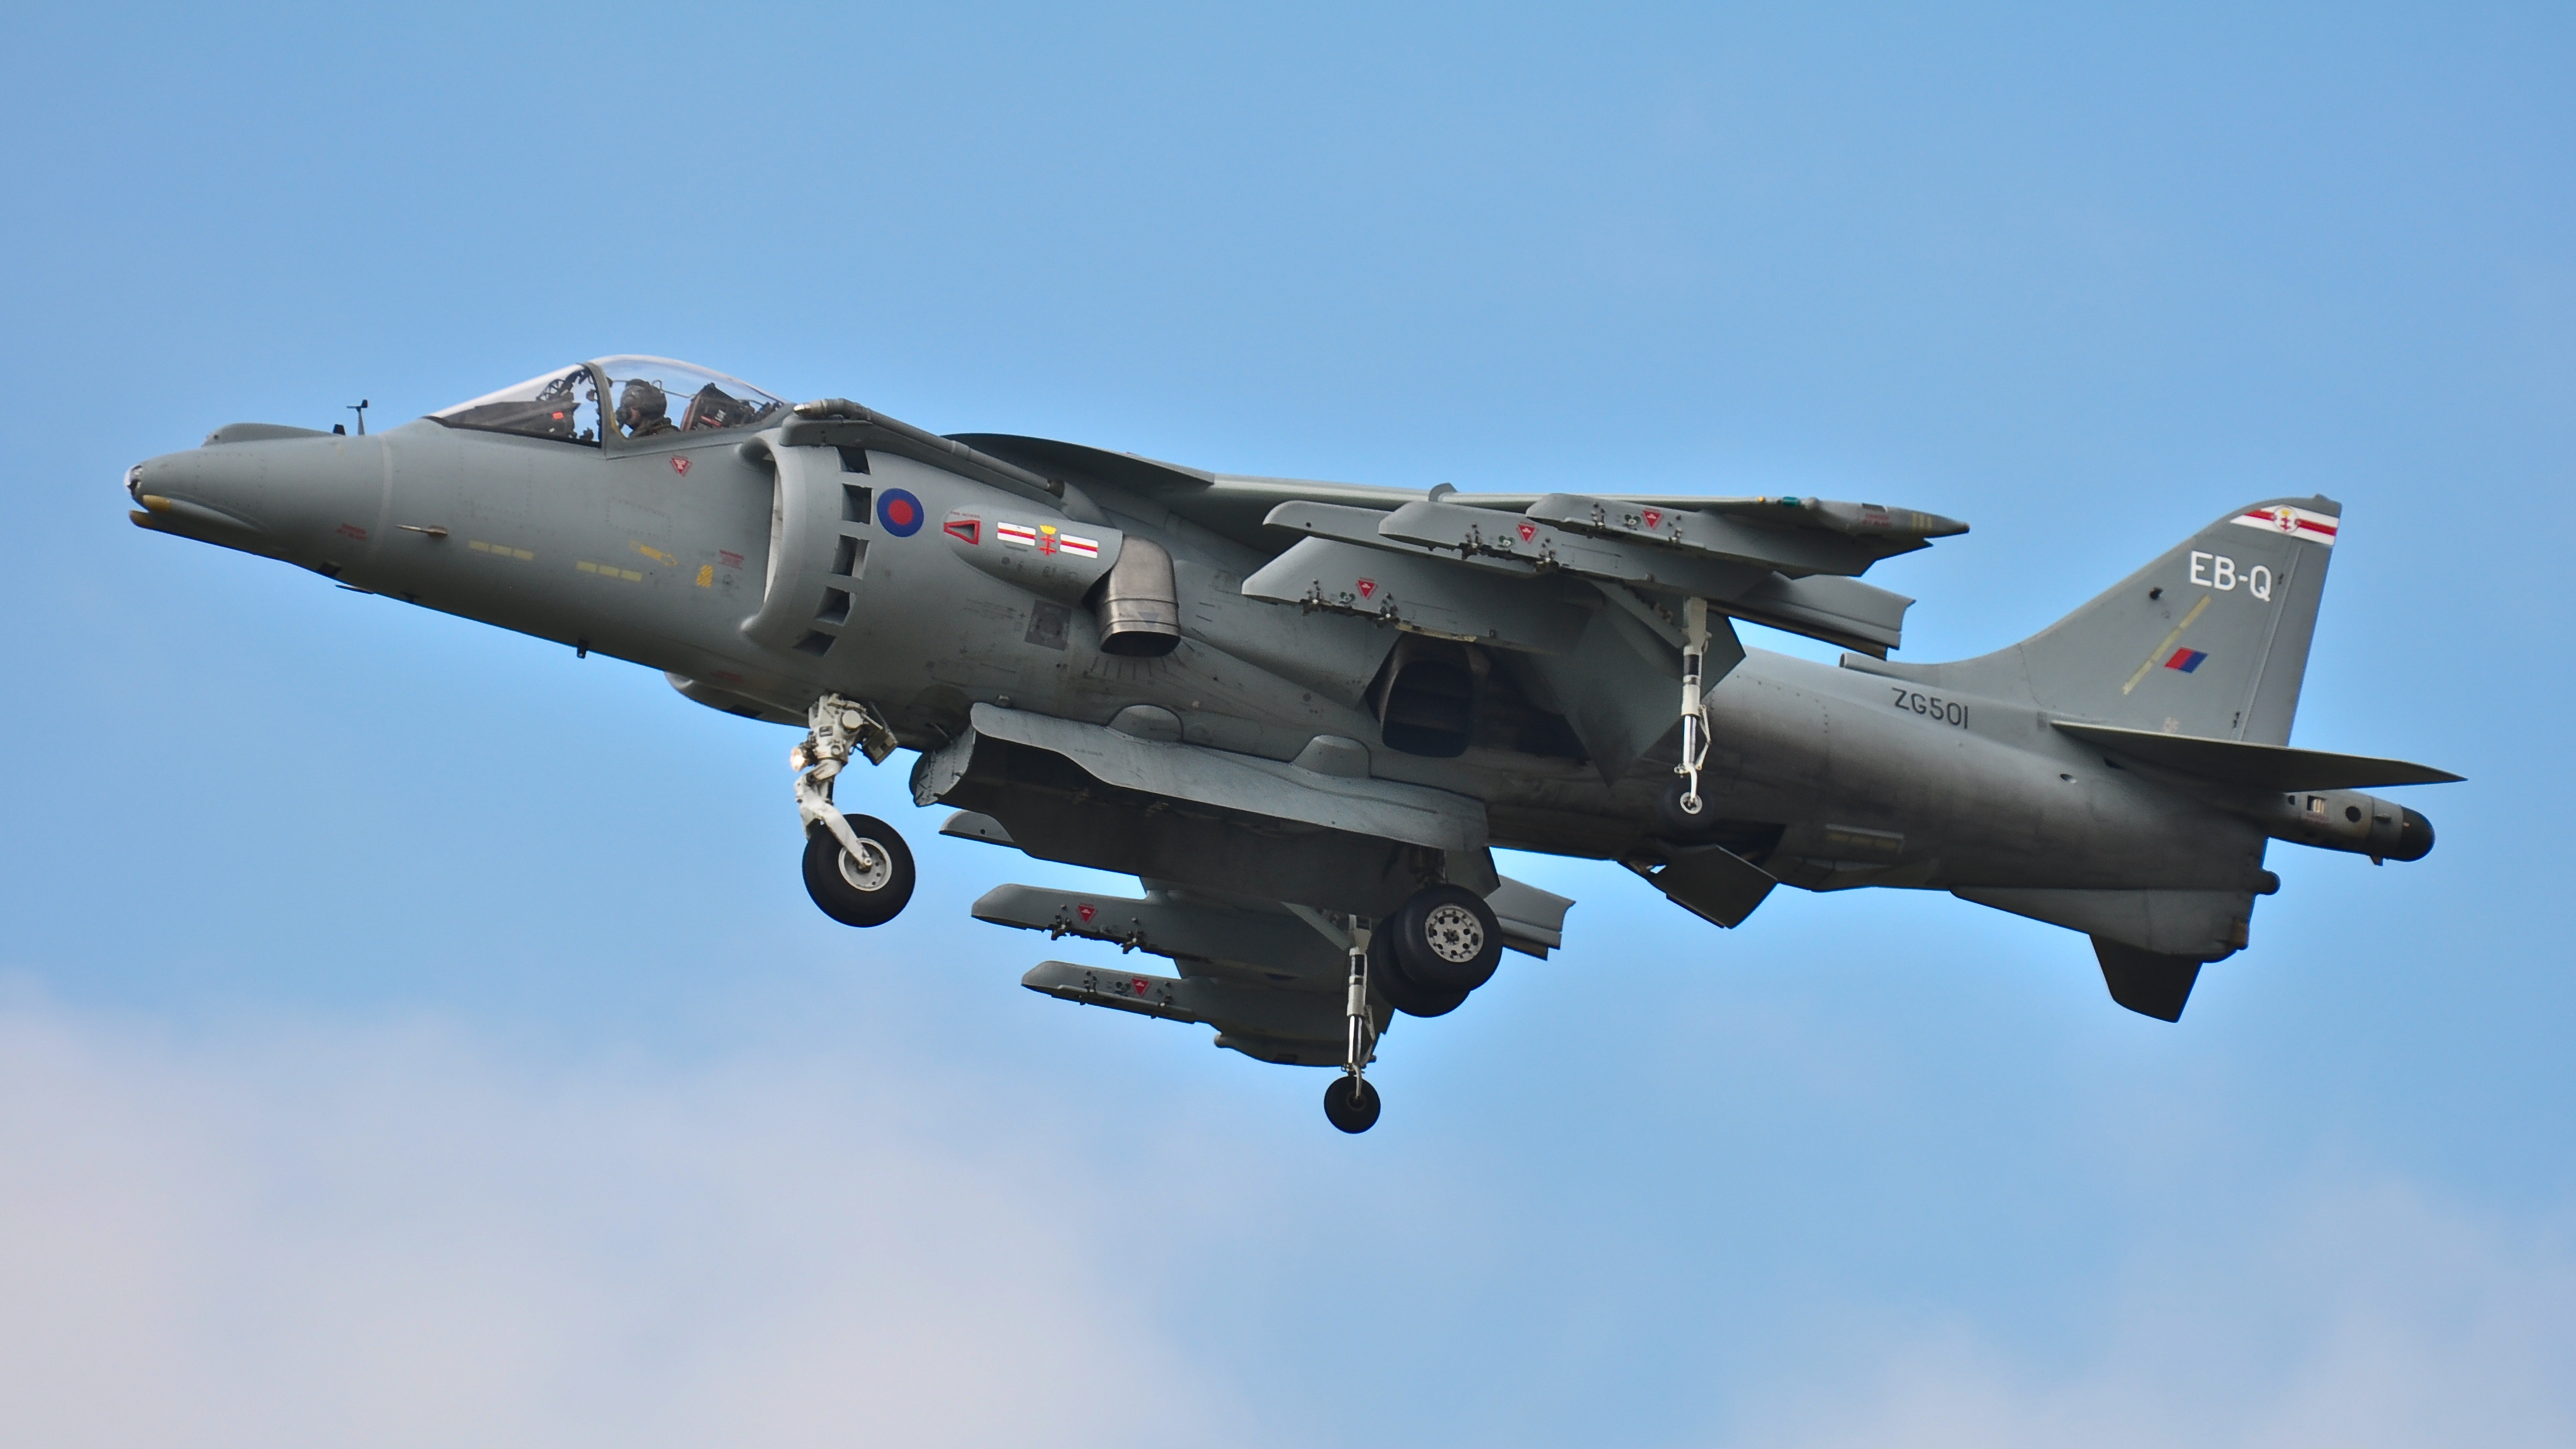
lancaster, aircraft, airplane, aviation, air force, vehicle, military aircraft, flight, fighter aircraft, ground attack aircraft, jet aircraft, aerospace engineering, mcdonnell douglas av 8b harrier ii, aerospace manufacturer, air show